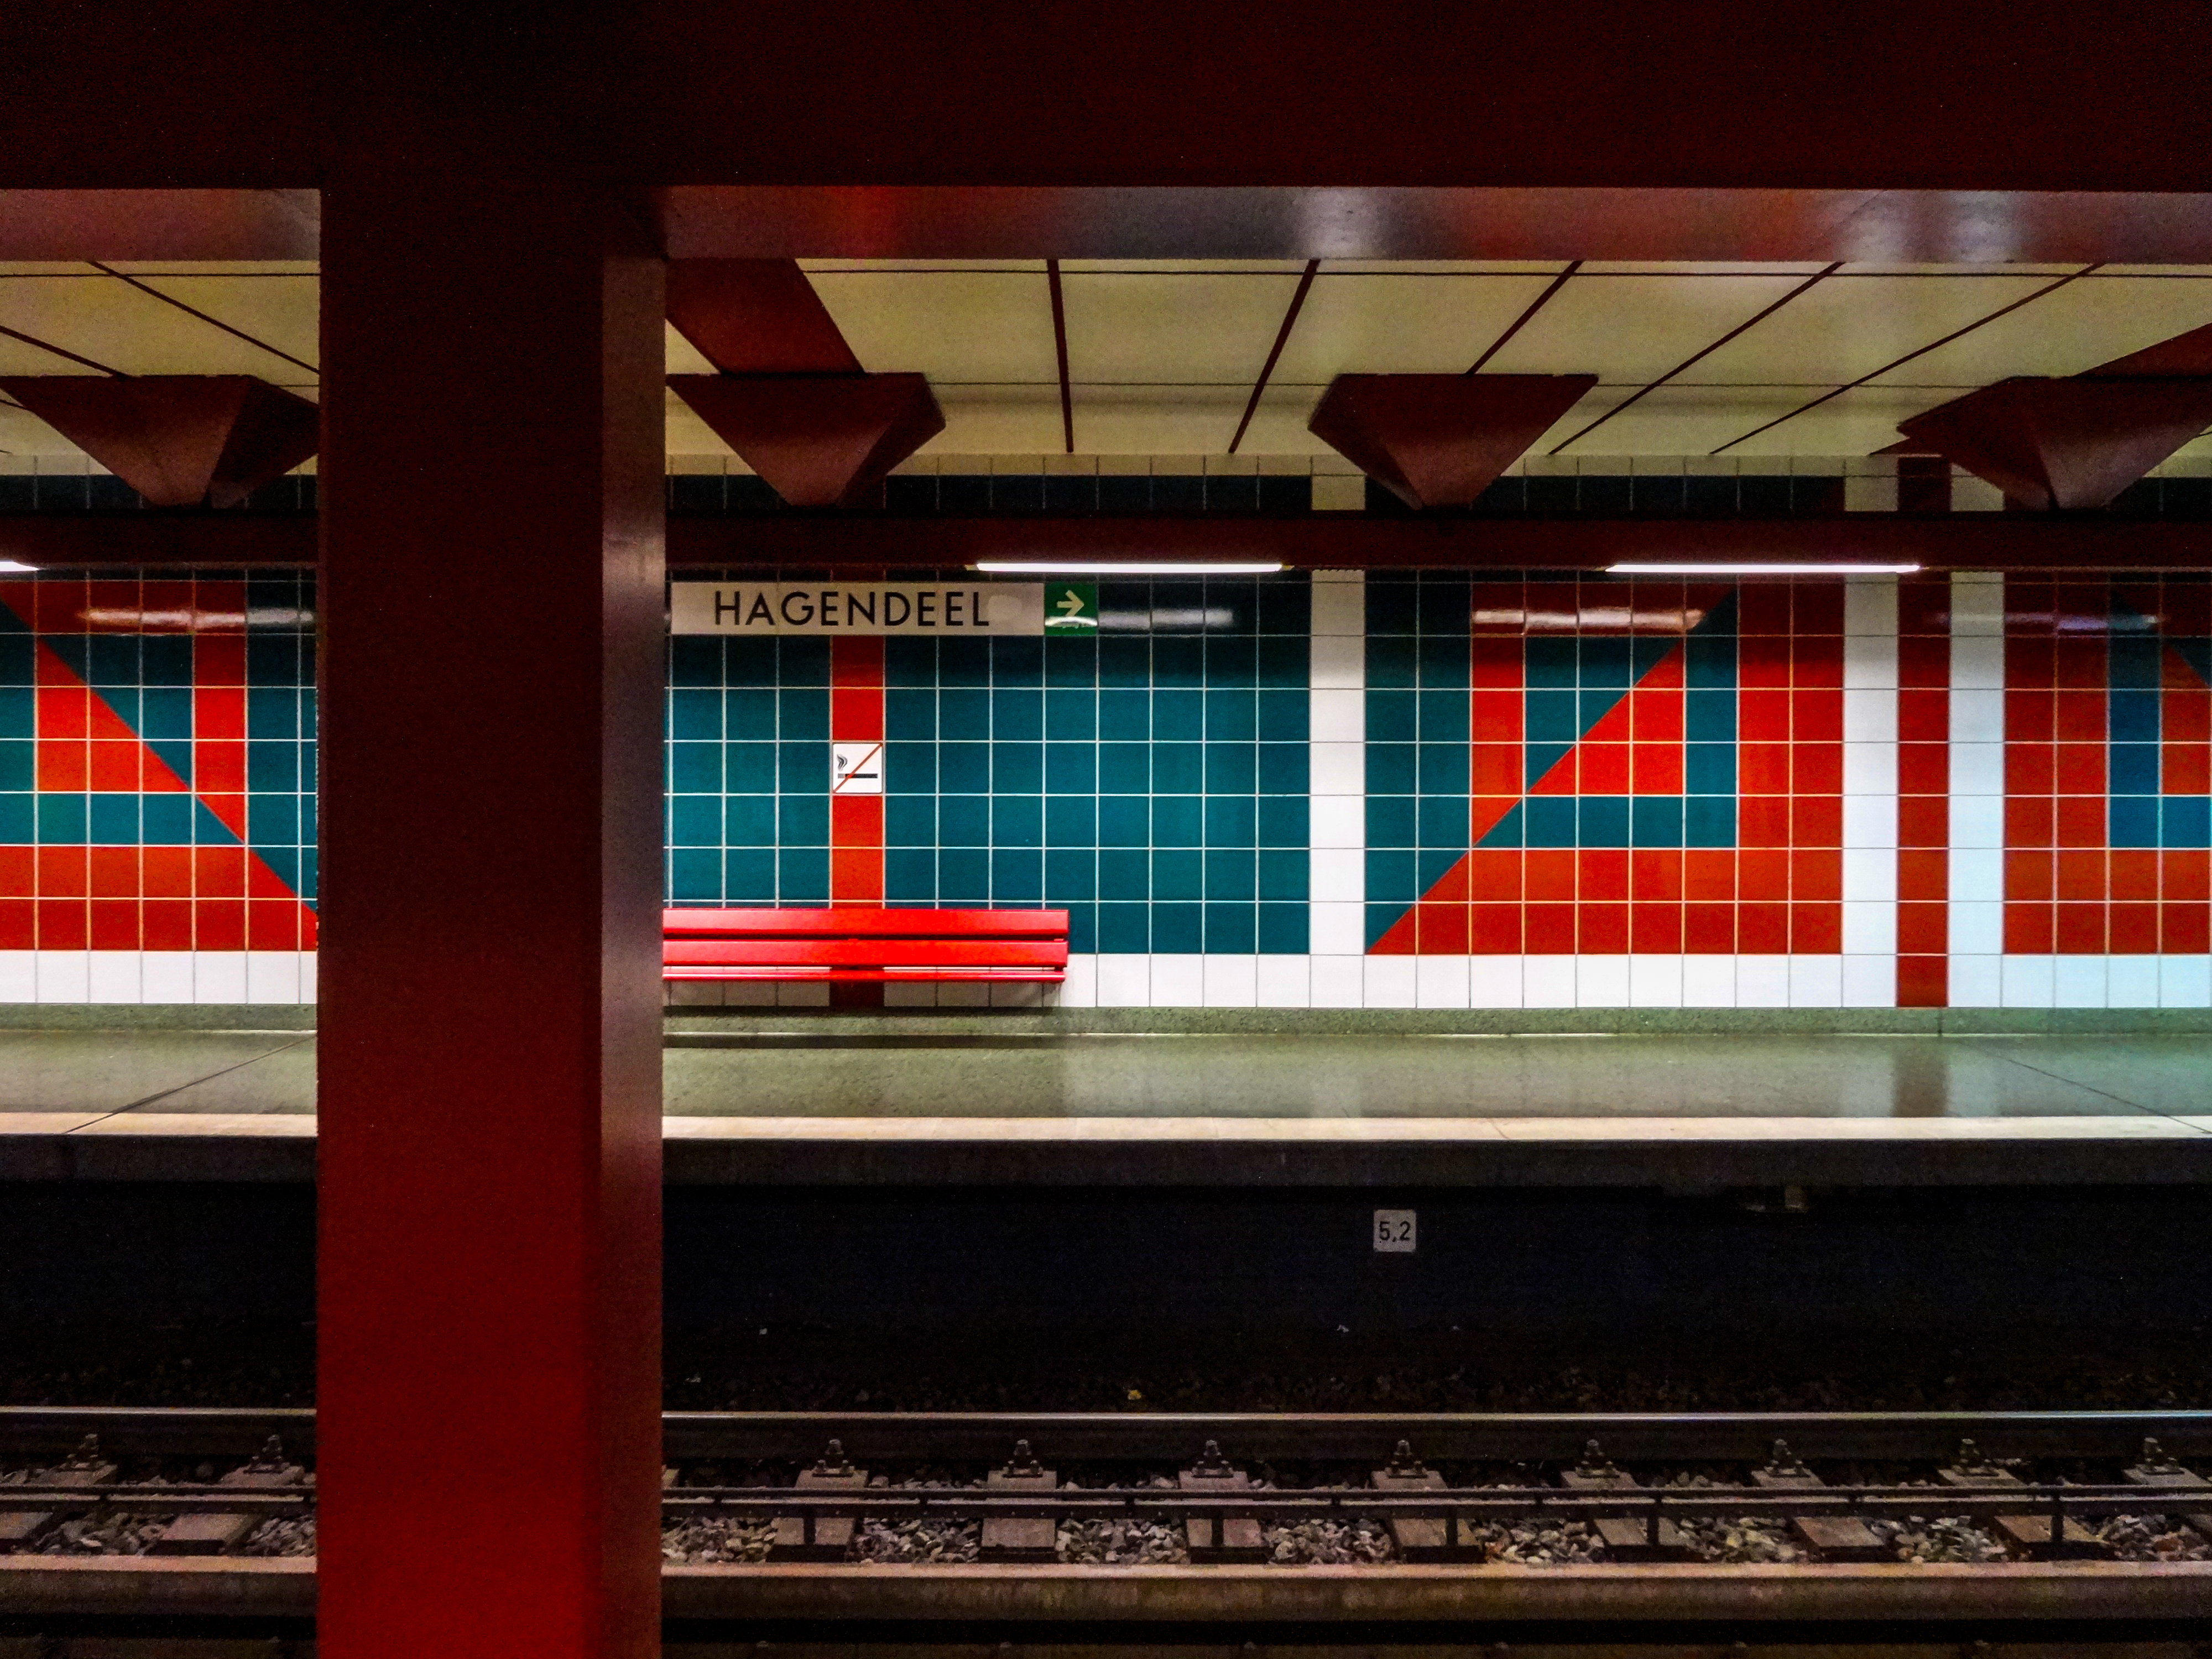
hamburg, hagendeel, metro, subway, u bahn, platform, station, underground, city, transport, transportation, architecture, sky, window, cloud, wood, building, orange, interior design, rolling stock, railway, shade, floor, wall, rolling, track, flooring, Tints and shades, public transport, railroad car, glass, facade, sunset, house, metal, rectangle, metro station, passenger car, train station, symmetry, reflection, square, ceiling, electricity, fence, steel, night, landscape, daylighting, sport venue, illustration, tree, evening